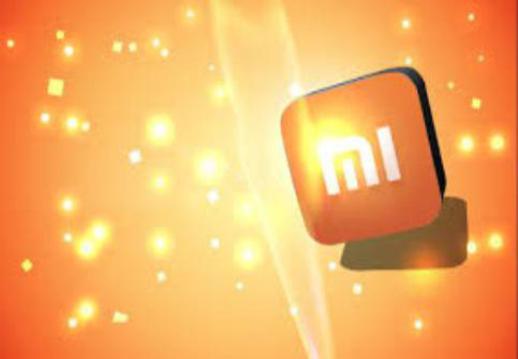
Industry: Electronic